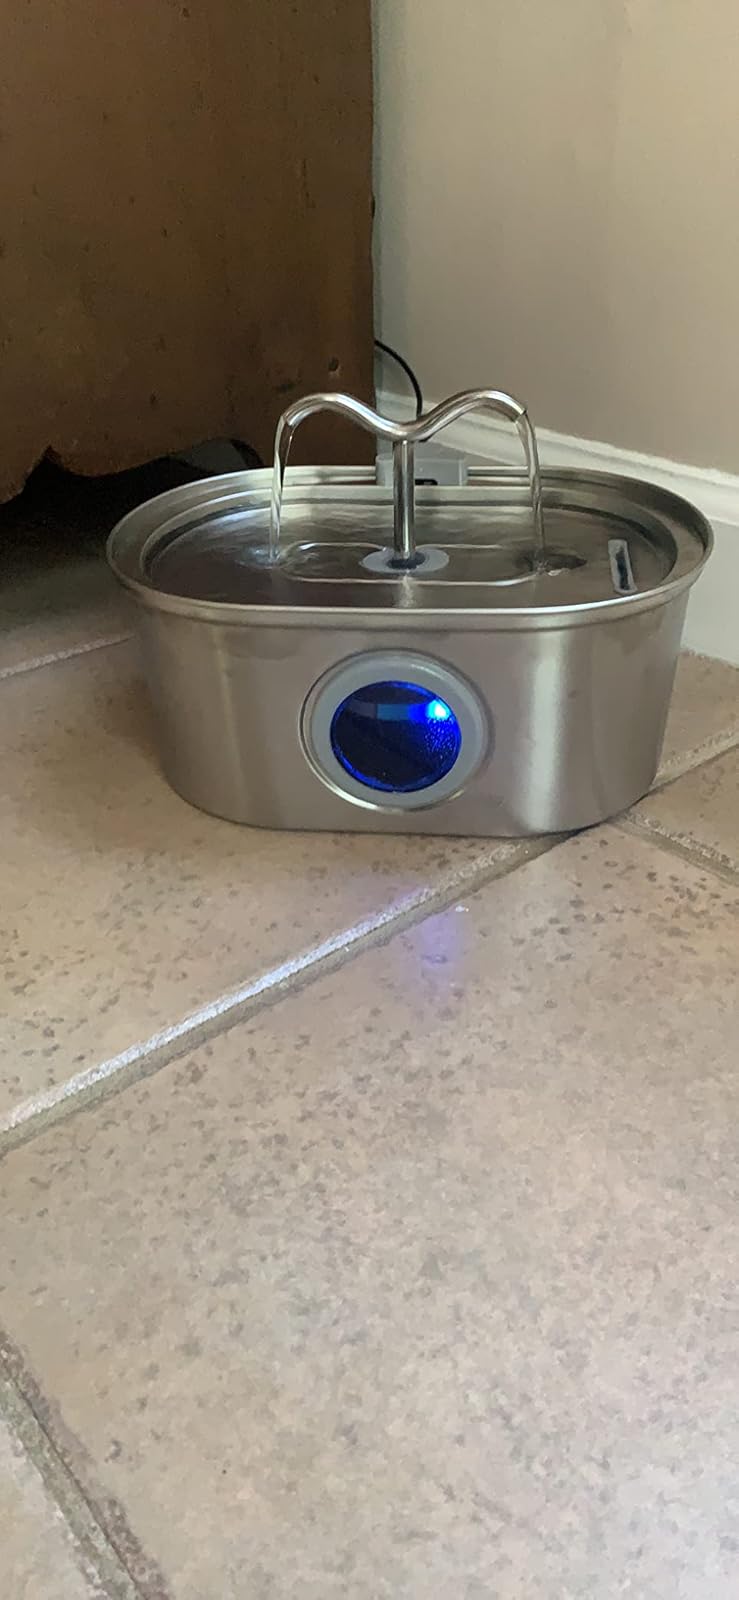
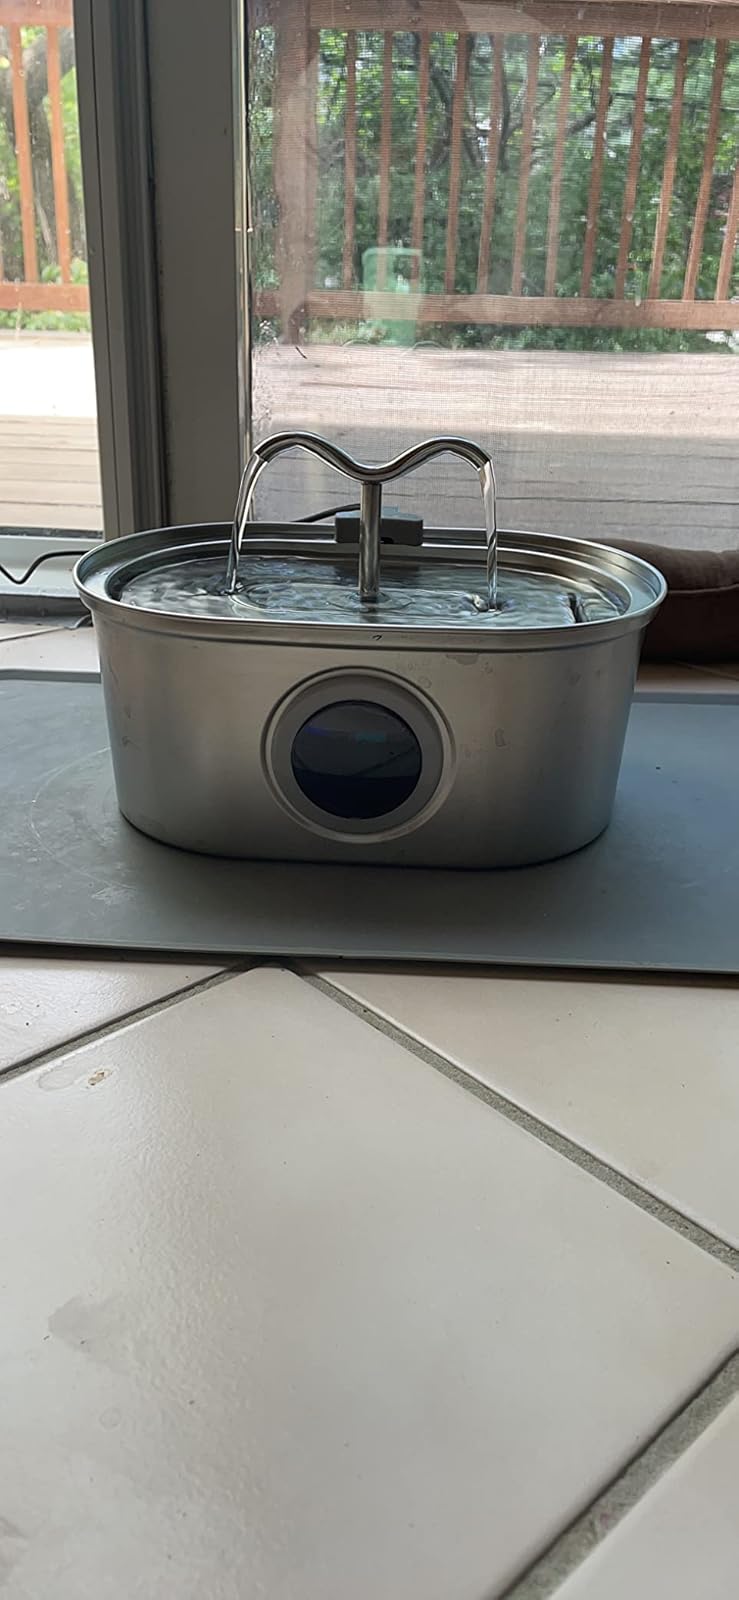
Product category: items_bowl
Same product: yes